Malay cuisine

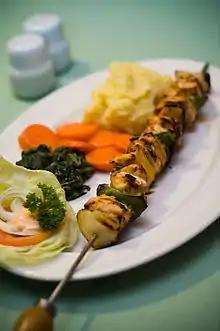
"Sosatie" made up of chicken

Cape Malay cuisine is a tradition of the Cape Malay people in South Africa. It has been influenced by Malay and Javanese cuisine. Thus, Cape Malay influence has brought spicy curries, , pickled fish and a variety of fish stews to South Africa. Adaptations of traditional foods such as "bobotie" and "sosatie" are staples in many South African homes. Faldela Williams wrote three cookbooks, including the "Cape Malay Cookbook", which was instrumental in preserving the cultural traditions of Cape Malay cuisine.